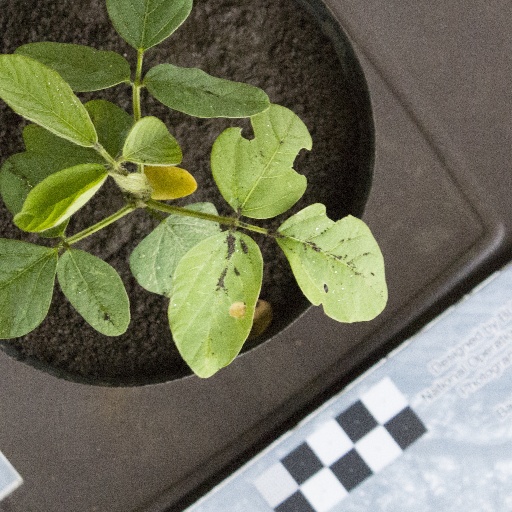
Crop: soybean